Paul Blart: Mall Cop

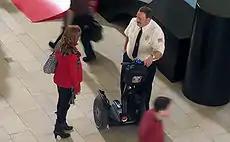
On set at the Burlington Mall

Production began in late February 2008 in Boston. Principal photography took place at the Burlington Mall in Burlington, Massachusetts, after being denied a permit from Willowbrook Mall in Wayne, New Jersey. From late February until mid-April, the mall and its stores were decorated with Christmas decorations, and there was a large prop ball-pit in the main foyer of the mall near the Sears branch, and a Santa's Village at the opposite end near the Macy's branch where the mall usually puts its own Santa's Village. Interior filming took place mostly at night. Some of the aerial stunts, such as Blart being attacked in the scenic elevator, were performed at the South Shore Plaza in Braintree, Massachusetts, as the Burlington Mall's construction did not allow for some of these stunts.